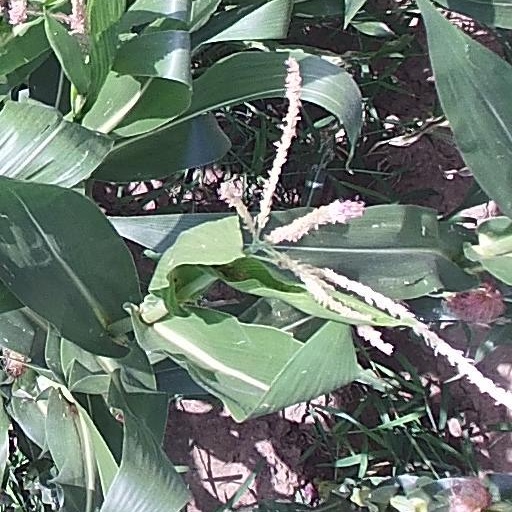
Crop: maize; corn